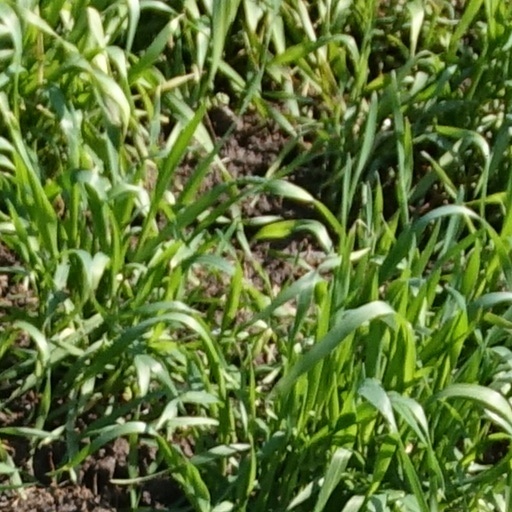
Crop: wheat